Taylorella equigenitalis

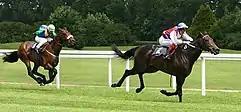
Thoroughbreds in the horseracing industry are a cause of concern for "Taylorella equigenitalis" outbreaks as seen in the 1977 outbreak in Kentucky.

Due to the possibility of asymptomatic carriers of "Taylorella equigenitalis" leading to CEM, the economic impact can be substantial. CEM is a reportable disease in Canada to the Canadian Food Inspection Agency (CFIA) and in the United States of America to the United States Department of Agriculture (USDA). It is important to target the asymptomatic carriers to limit the clinical impact, as well as the economical impact. This disease caused by "T. equigenitalis" is a concern in the equine industry, especially the professional industries of the Thoroughbreds and American Quarter Horses. Following the 1977 outbreak, the cost of the "T. equigenitalis" to the Kentucky Thoroughbred industry was US$4 million. Although the prognosis following treatment of "T. equigenitalis" is relatively good, infertility can occur leading to economic losses for the owner; therefore, exact economic losses vary by individual. Treatment, isolation protocols, and investigation of potential outbreaks are costly for the industry. Overall, an outbreak of "T. equigenitalis" can cost upwards of millions of dollars in lost revenue from semen and embryos, as well as import and export limitations.